Australia women's national rugby union team

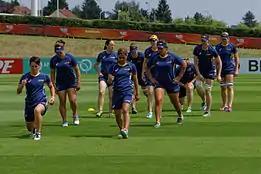
Australia at the 2014 Women's Rugby World Cup.

The Australia women's national rugby union team, also known as the Wallaroos, has competed at Women's Rugby World Cups since 1998, with their best result finishing in third place in 2010.